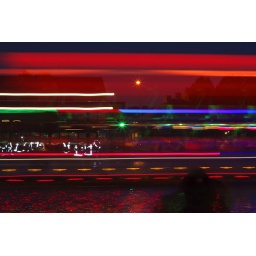
Dozens of decorated boats travel over the river 'Rijn' during the 'Gondelvaart' (boat parade) in Alphen aan den Rijn.